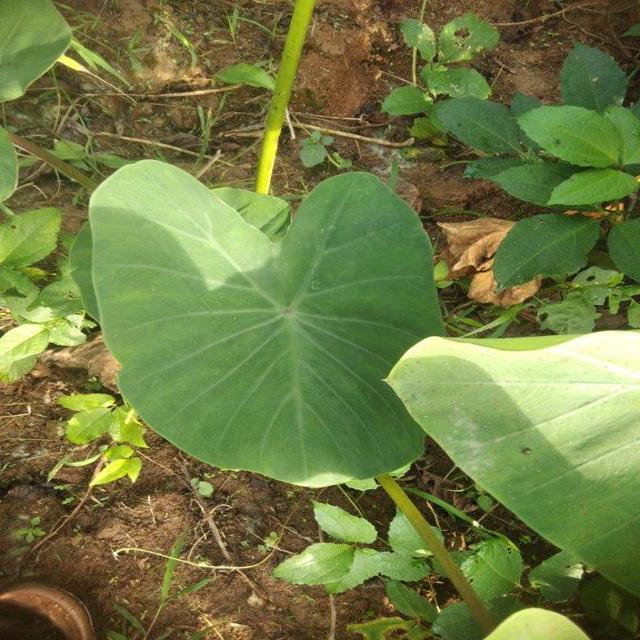
Label: Healthy